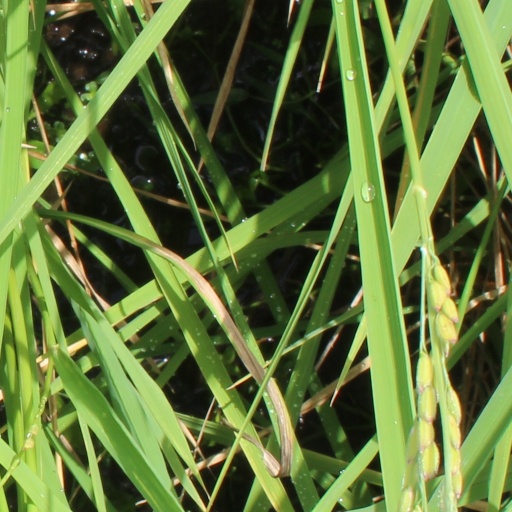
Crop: rice